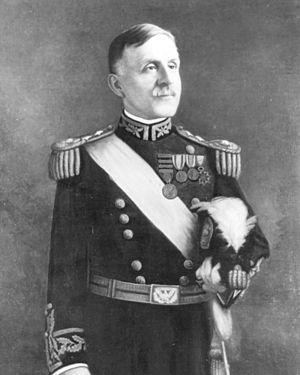
Le Commandant of the Marine Corps ou Commandant du Corps des Marines est membre du Joint Chiefs of Staff. Il est nommé par le Président des États-Unis, sa nomination est ensuite validé par le sénat.